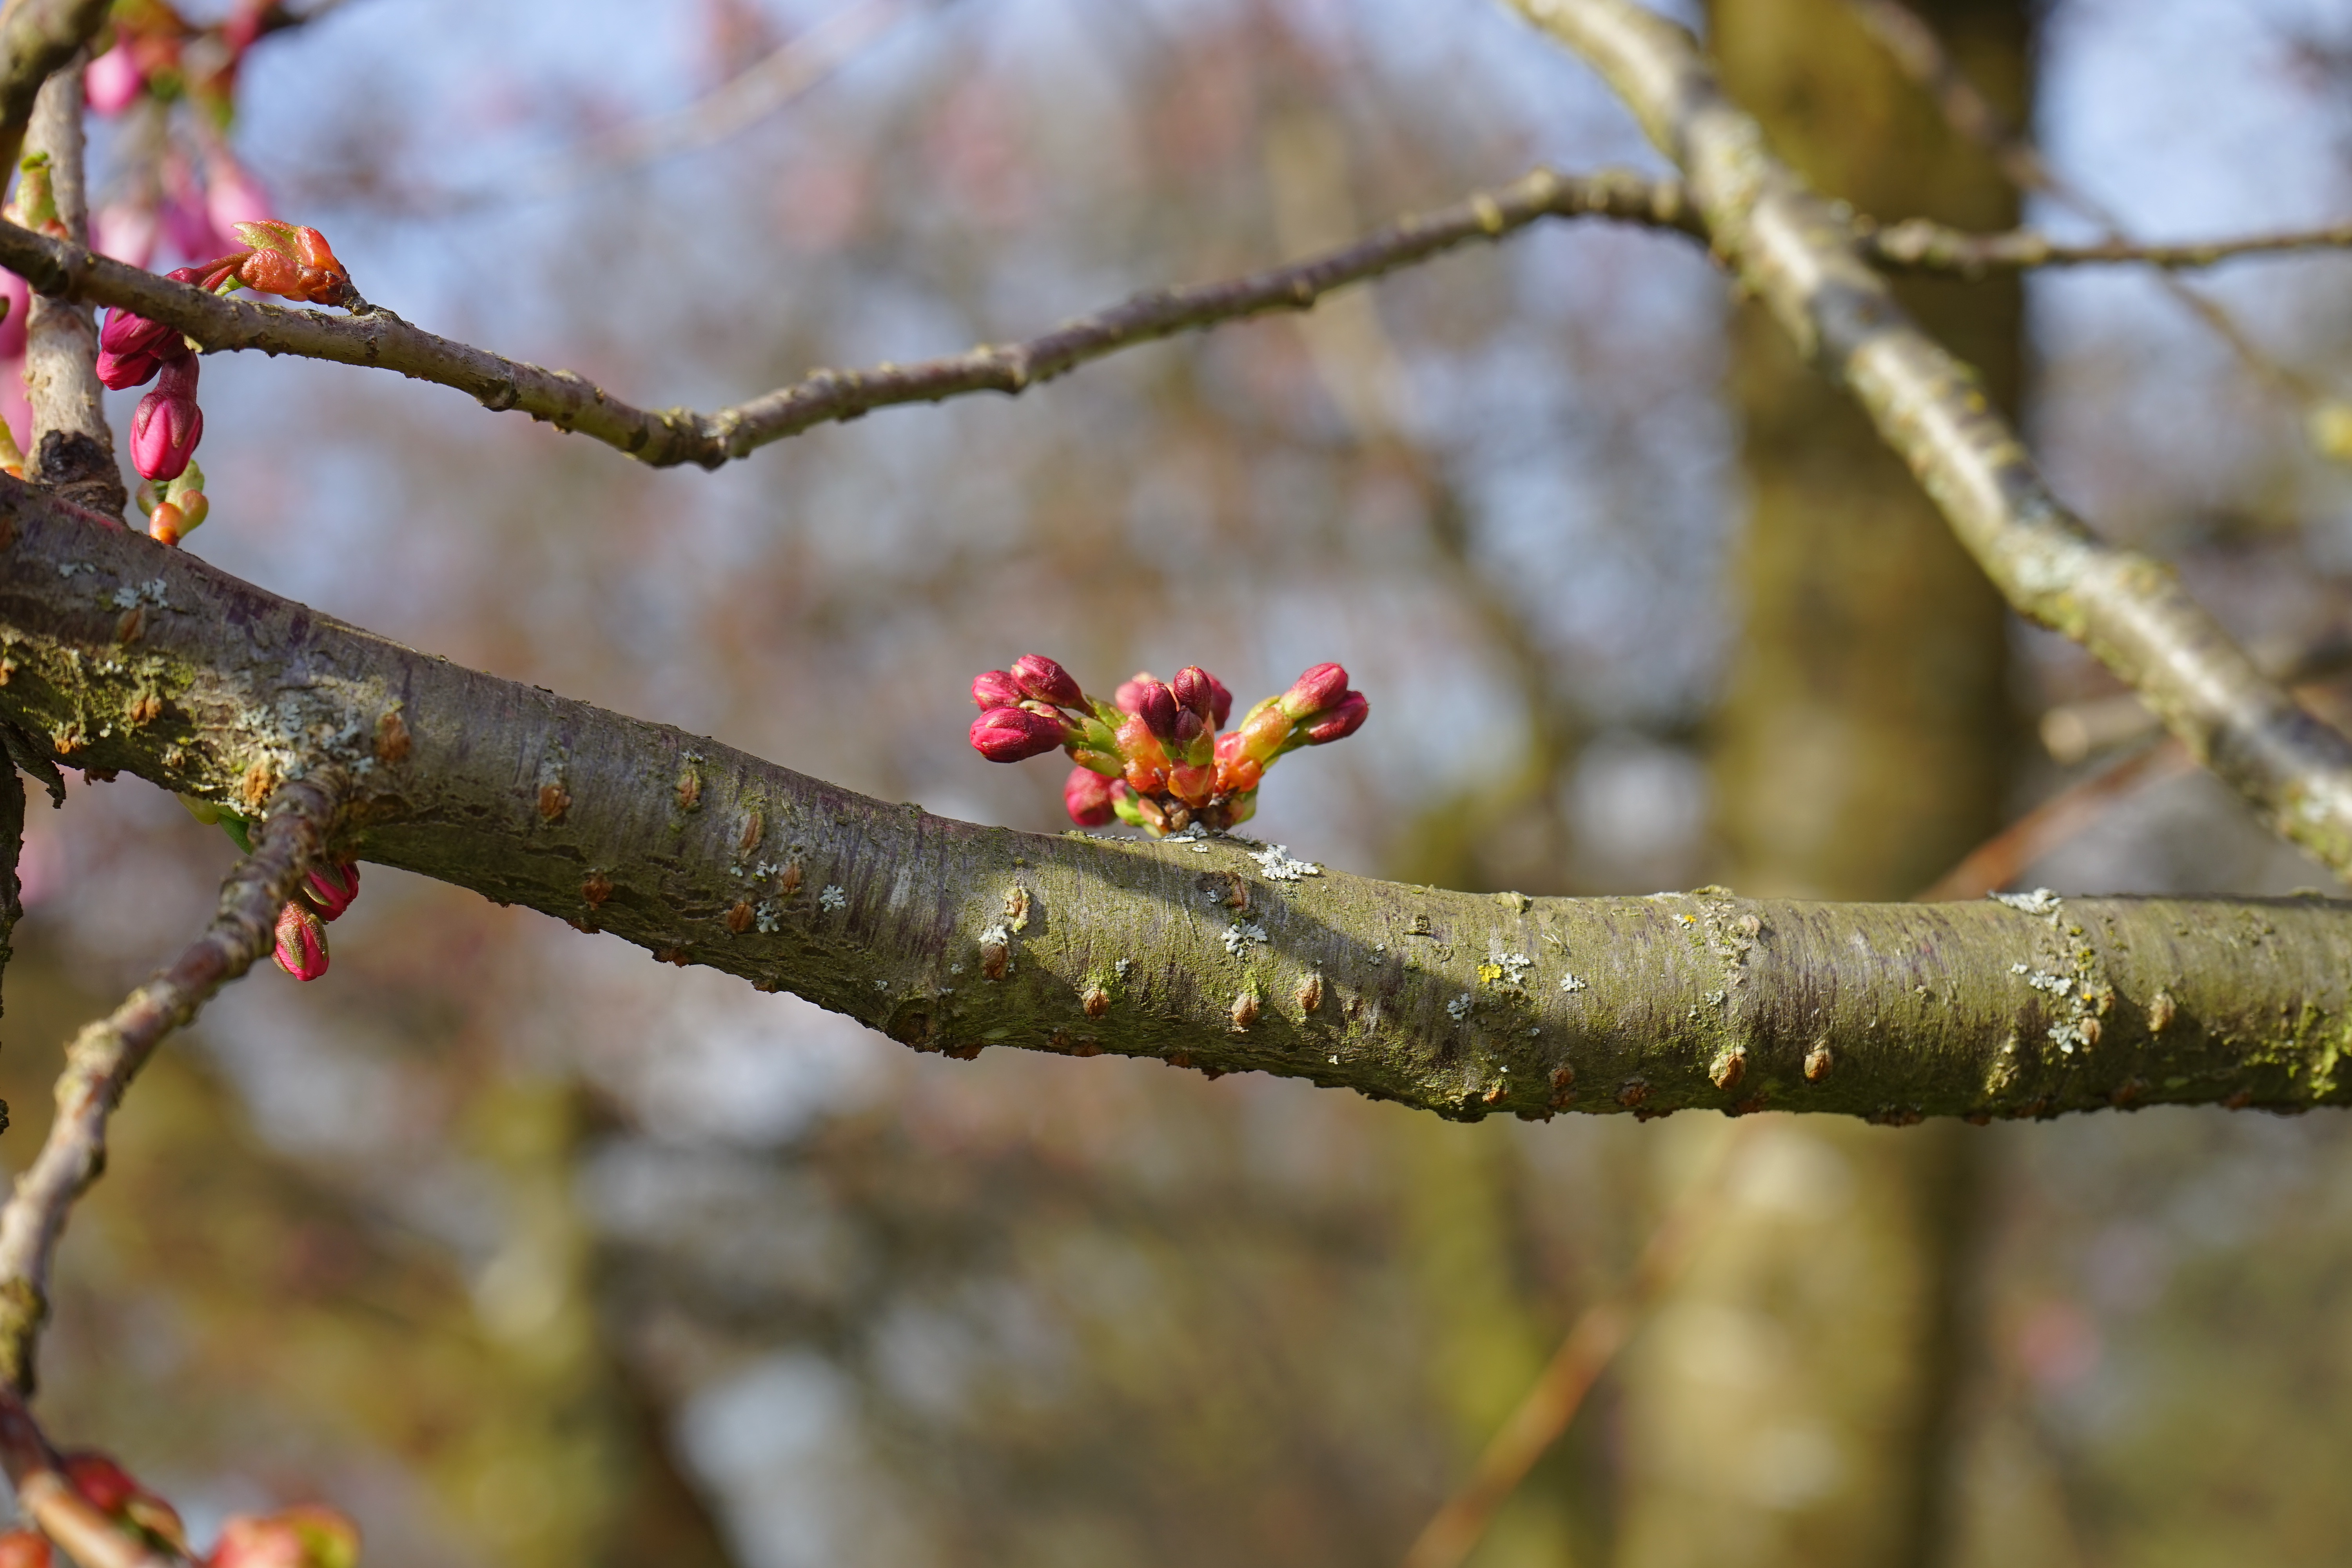
tree, nature, branch, blossom, plant, leaf, flower, purple, bloom, spring, red, produce, color, autumn, botany, colorful, flora, season, fauna, cherry blossom, sprout, twig, close up, bud, japanese cherry trees, shoots, macro photography, ornamental tree, flowering plant, japanese cherry, japanese flowering cherry, ornamental cherry, woody plant, land plant, thorns spines and prickles